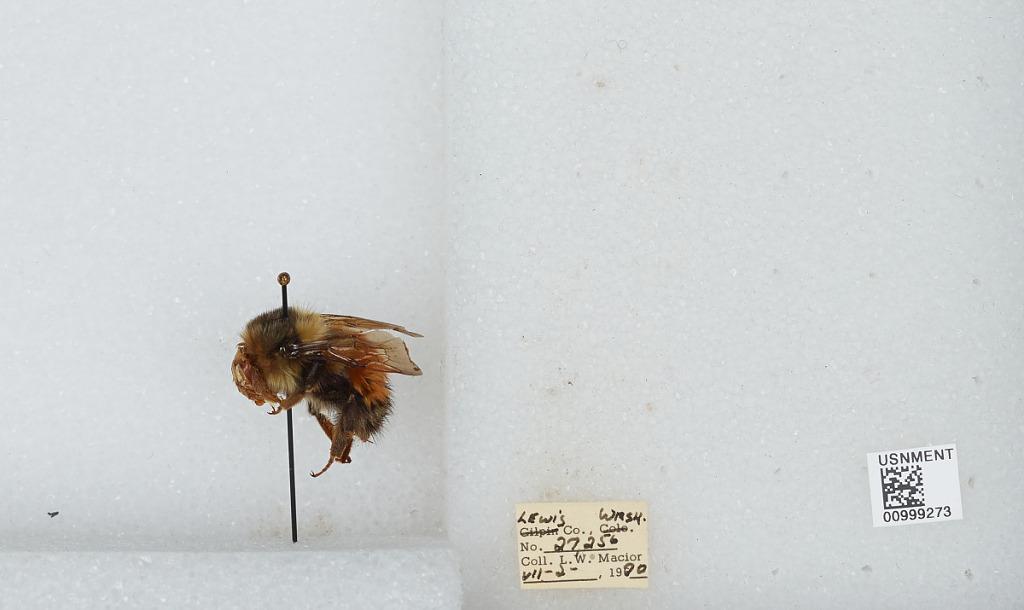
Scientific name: Bombus (Pyrobombus) melanopygus Nylander
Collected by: L. Macior
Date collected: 1970-7-2
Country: United States
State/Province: Washington
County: Lewis
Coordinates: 46.58, -122.4